Education of the British royal family

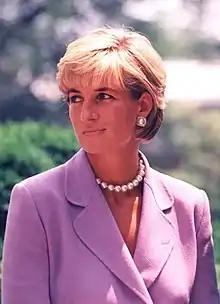
Diana, Princess of Wales, failed her O-level exams before dropping out of finishing school.

Novelist Monica Ali described Charles's first wife, Diana, Princess of Wales, as being able to engage with the public on issues such as mental health in spite of her being "uneducated and intellectually insecure". Princess Michael of Kent has said that Diana struggled with praise on account of her difficult upbringing and because she "did not have much education". According to tapes released in 2004, Diana had said that her immediate family members told her she was "the thick one". Diana failed her O-level examinations (equivalent of a high school diploma in the United States) and later dropped out of finishing school. Journalist John Lanchester said that, while failure on Diana's scale would normally mean one was "astoundingly stupid", Diana had intentionally avoided academic pursuits as part of a master plan not to "put a royal suitor off".